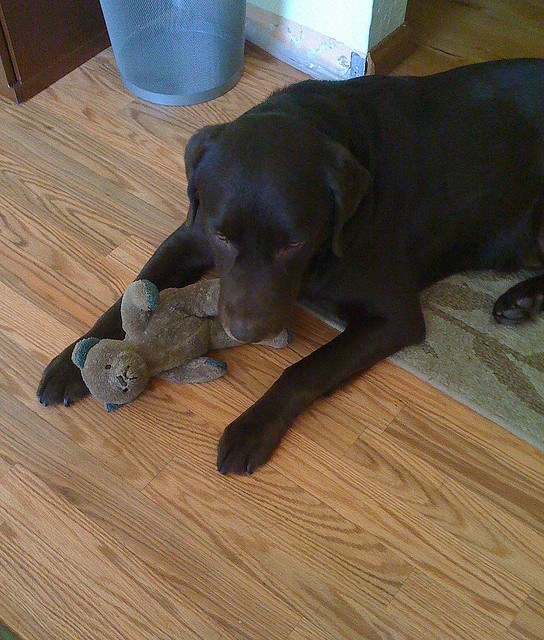
A large black dog laying on a wooden floor holding a stuffed teddy bear.
A black dog chews a teddy bear on the floor
a dog is playing with his stuffed teddy bear
A black dog is chewing on a stuffed animal
A black dog sitting in the floor with its chew toy.